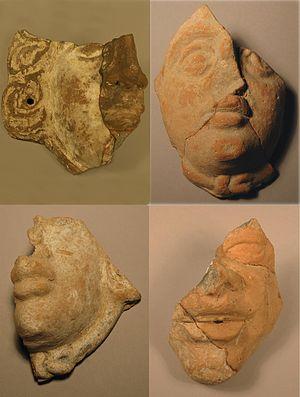
Le village ibérique du puy de Sant Andreu d'Ullastret est un site archéologique situé dans le territoire communal d'Ullastret, au Baix Empordà.